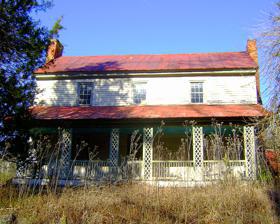
Building: Holbrook Farm (Traphill, North Carolina)
Country: United States of America
Year built: 1826
Historic farm in North Carolina, United States United States historic place Holbrook Farm U.S. National Register of Historic Places Holbrook Farm House, September 2012 Show map of North Carolina Show map of the United States Location W of Traphill on SR 1743, near Traphill, North Carolina Coordinates 36°20′35″N 81°3′26″W / 36.34306°N 81.05722°W / 36.34306; -81.05722 Area 25 acres (10 ha) Built 1826 ( 1826 ) Architectural style Federal NRHP reference No. 78001985 Added to NRHP November 29, 1978 Holbrook Farm is a historic farm complex located near Traphill , Wilkes County, North Carolina . The house was built about 1826, and is a vernacular two story, three bay frame dwelling with Federal style design elements.  Also on the property are the contributing log granary , log spring house , a log smokehouse , a log corn crib , a frame barn, and a board-and-batten two-room school dormitory that once served the Trap Hill Institute and moved to the property in the early-20th century. It was listed on the National Register of Historic Places in 1978. References